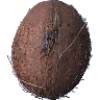
Label: Cocos 1